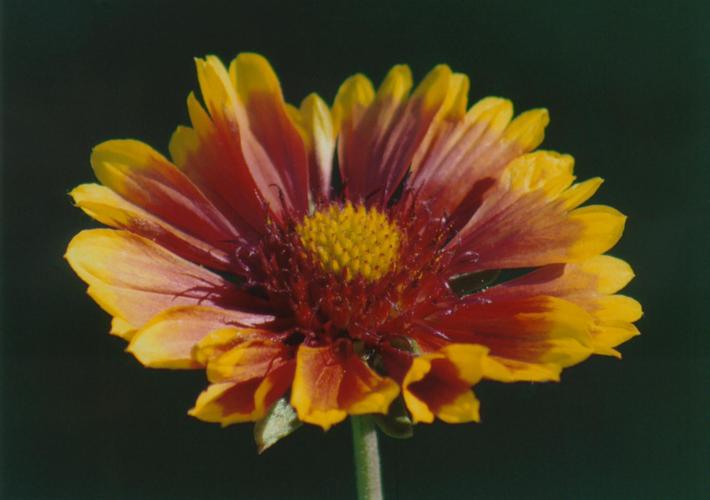
Label: blanket flower